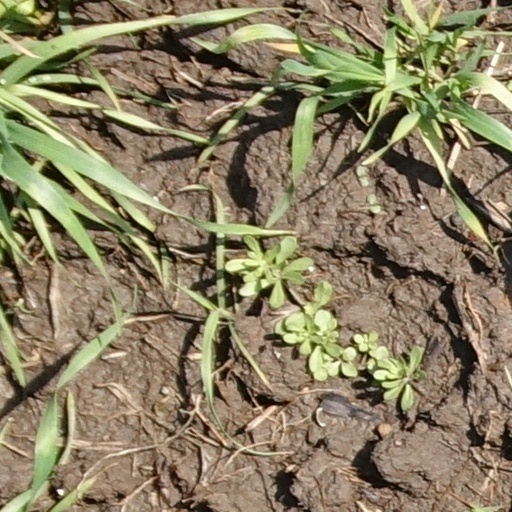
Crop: wheat